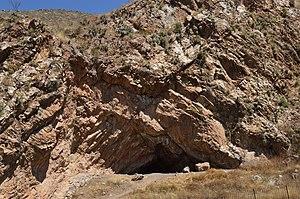
La grotte de Cueva del Guitarrero est située dans la Callejón de Huaylas, une vallée de la province de Yungay, dans la région d'Ancash au Pérou.